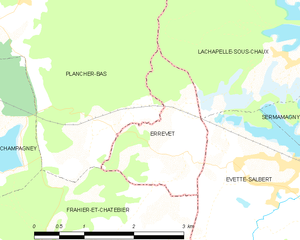
Carte des communes françaises